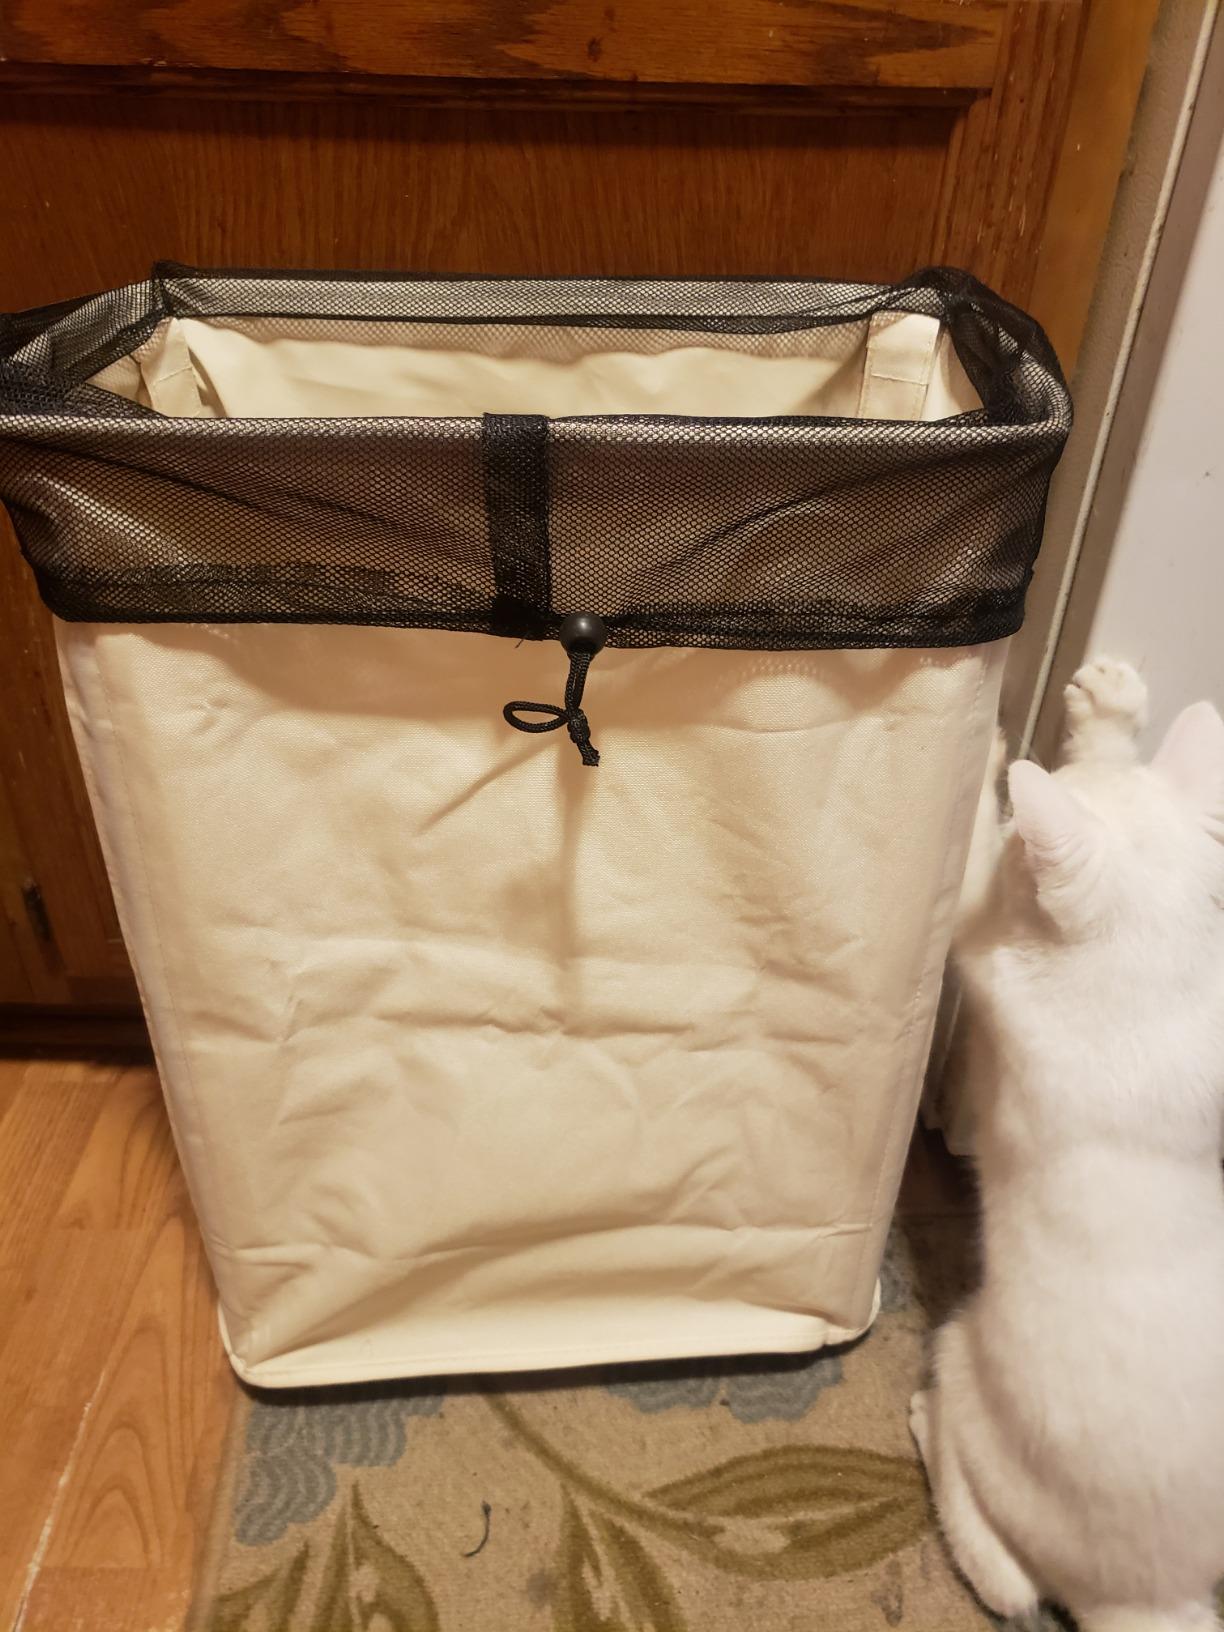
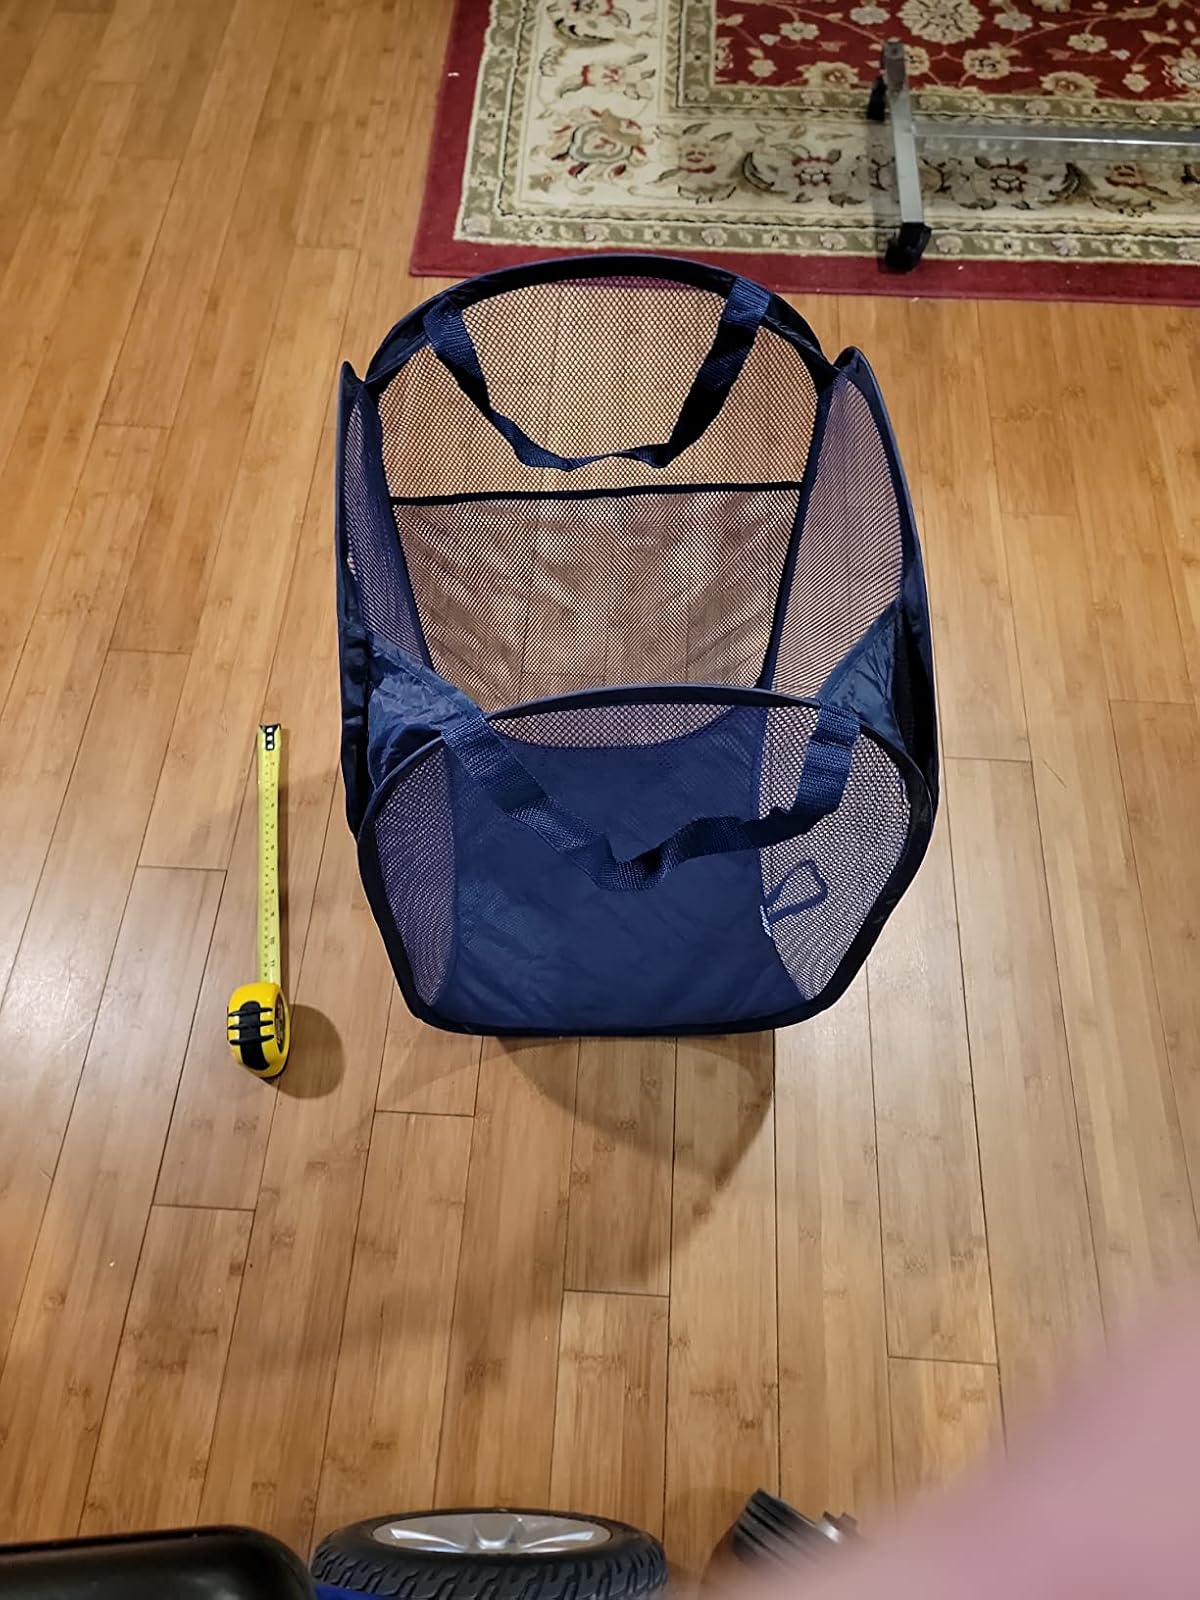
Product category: items_hamper
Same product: no